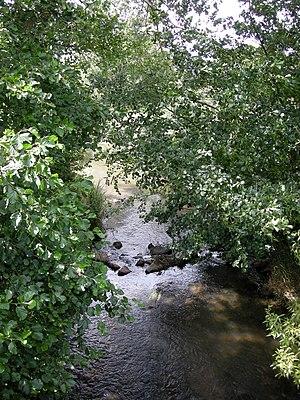
La Verdurette à Reherrey (Meurthe-et-Moselle)
La Verdurette, est une petite rivière poissonneuse, dont le parcours de 20 km est entièrement situé sur le département de Meurthe-et-Moselle en Lorraine. Ayant des sources à Fenneviller et à Pexonne elle est l'un des principaux affluents de la Vezouze.